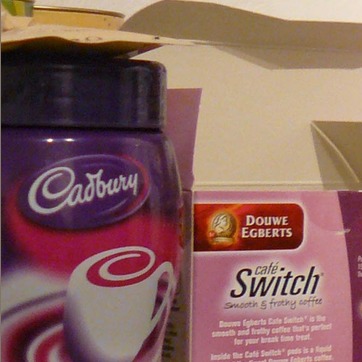
Material: paper